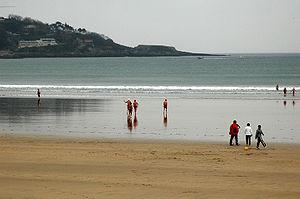
Hendaye /ɑ̃.daj/ est une commune du Pays basque français, dans le département des Pyrénées-Atlantiques en région Nouvelle-Aquitaine. Elle est à la pointe sud-ouest de la France et la dernière ville côtière avant l'Espagne.